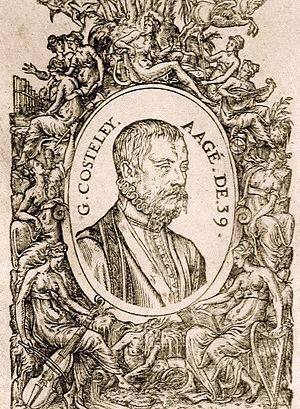
4 mars : Erasmo Bartoli, compositeur, organiste et pédagogue italien.
Guillaume Costeley [Cotalay, Cautelay, Costelly, Coustelly], né en 1531 probablement vers Pont-Audemer et mort le 1ᵉʳ février 1606 à Évreux, est un musicien et compositeur français de la Renaissance.